East African Railway Master Plan

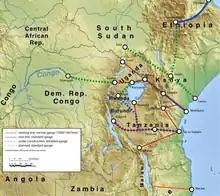
Railway lines built, planned and under construction.

The East African Railway Master Plan is a proposal for rejuvenating the railways serving Tanzania, Kenya, and Uganda, and building new railways to serve Rwanda and Burundi. The objective is to further the economic development of East Africa by increasing the efficiency and speed, and lowering the cost, of transporting cargo between major ports on the Indian Ocean coast and the interior.